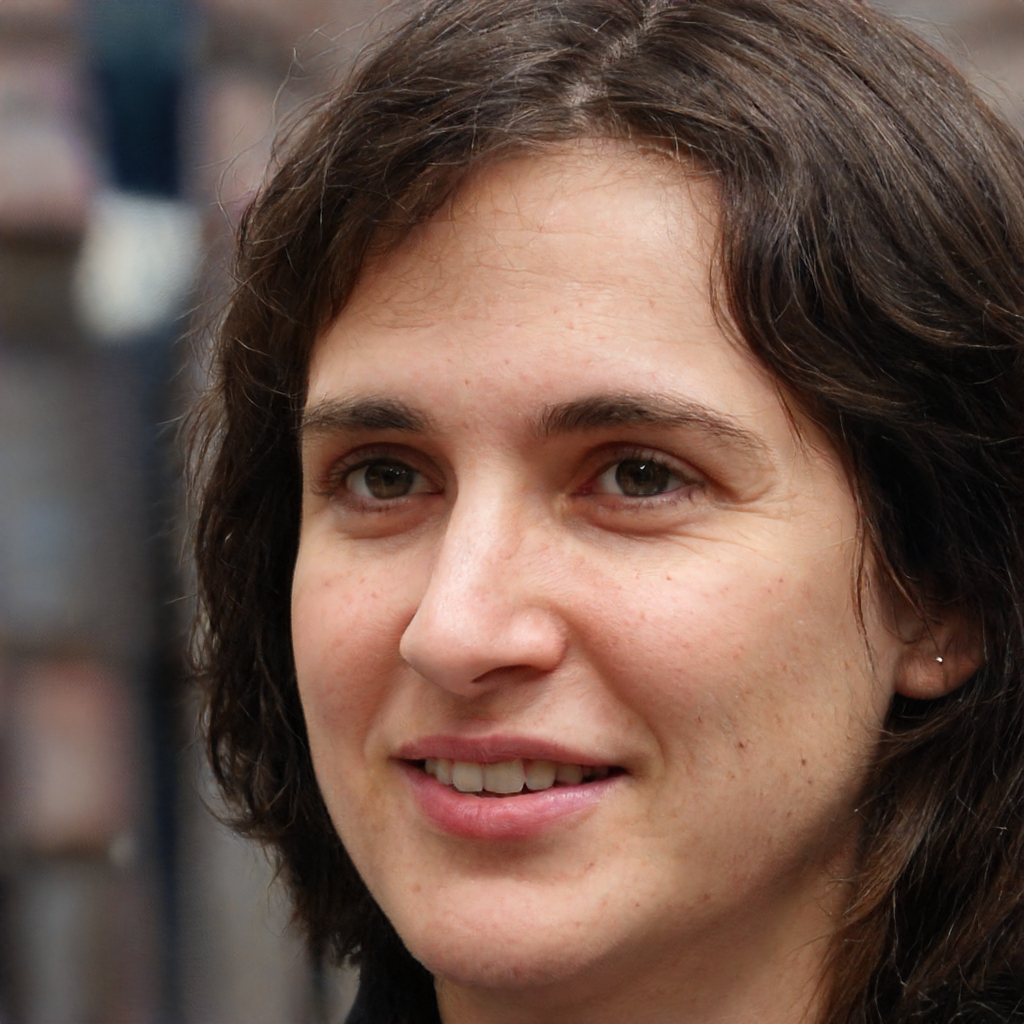
Label: Colored